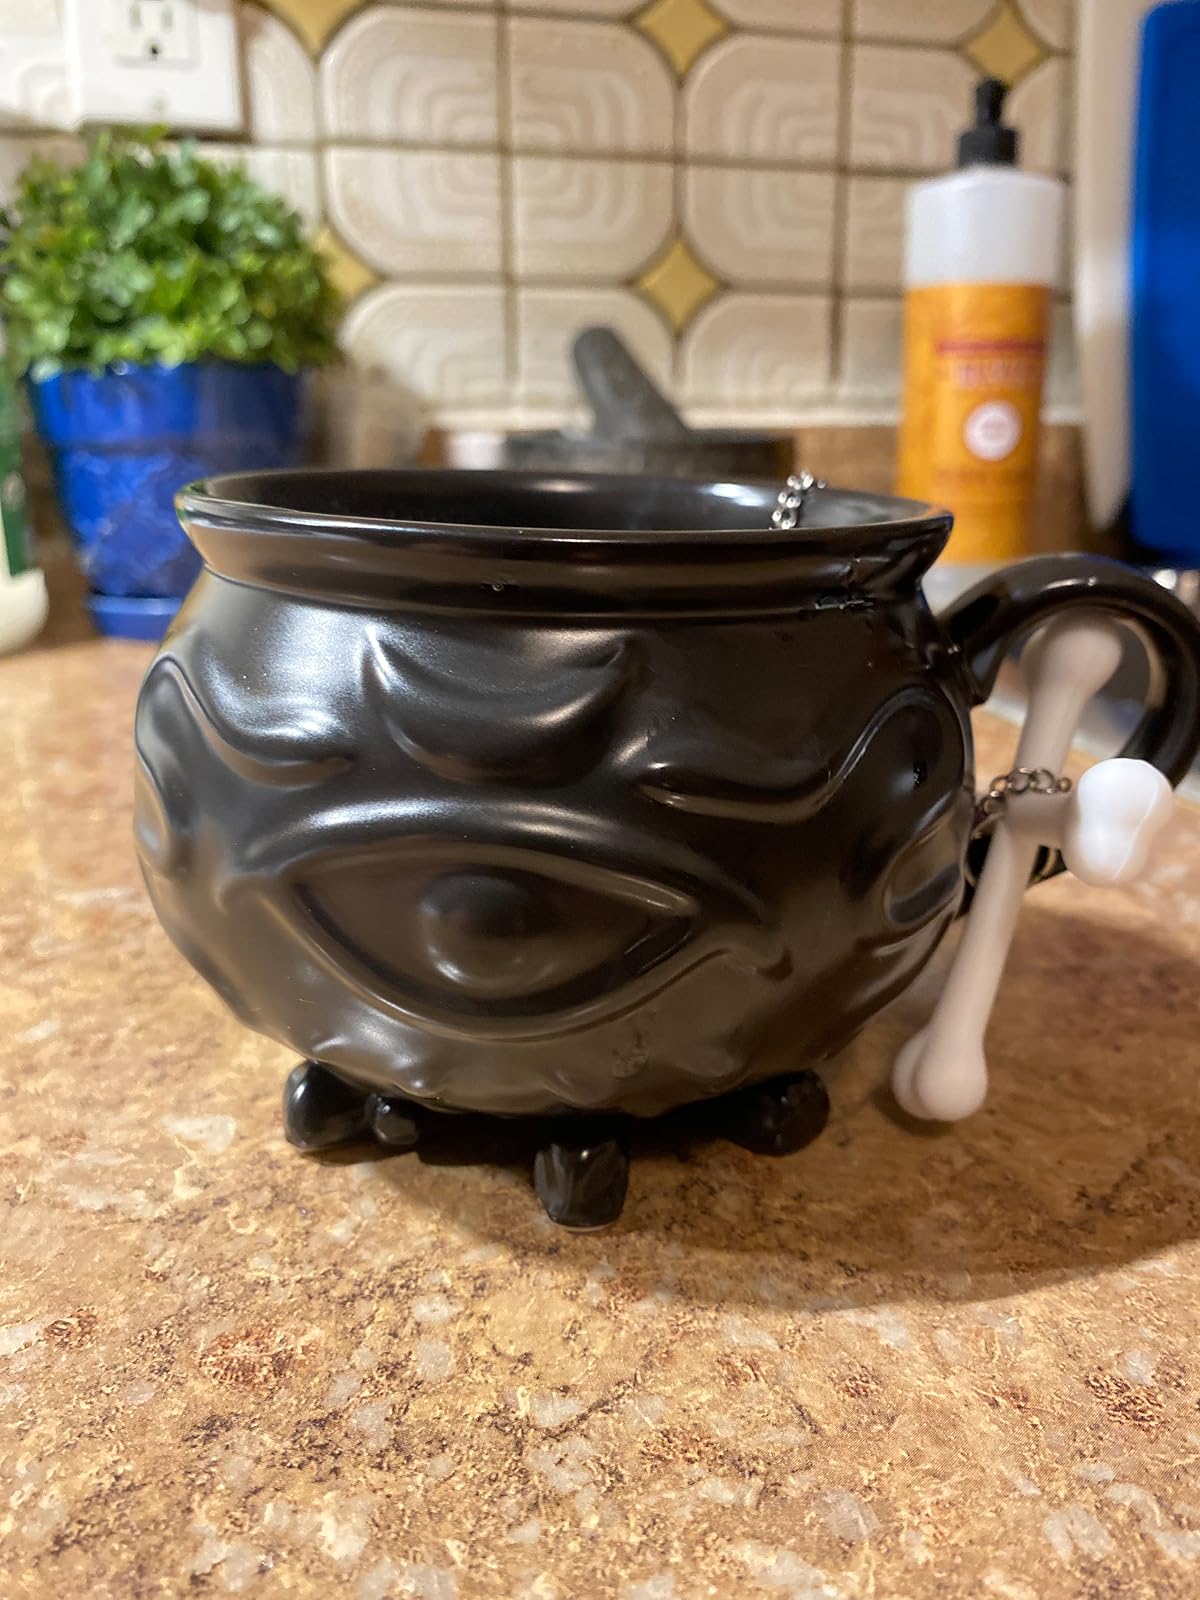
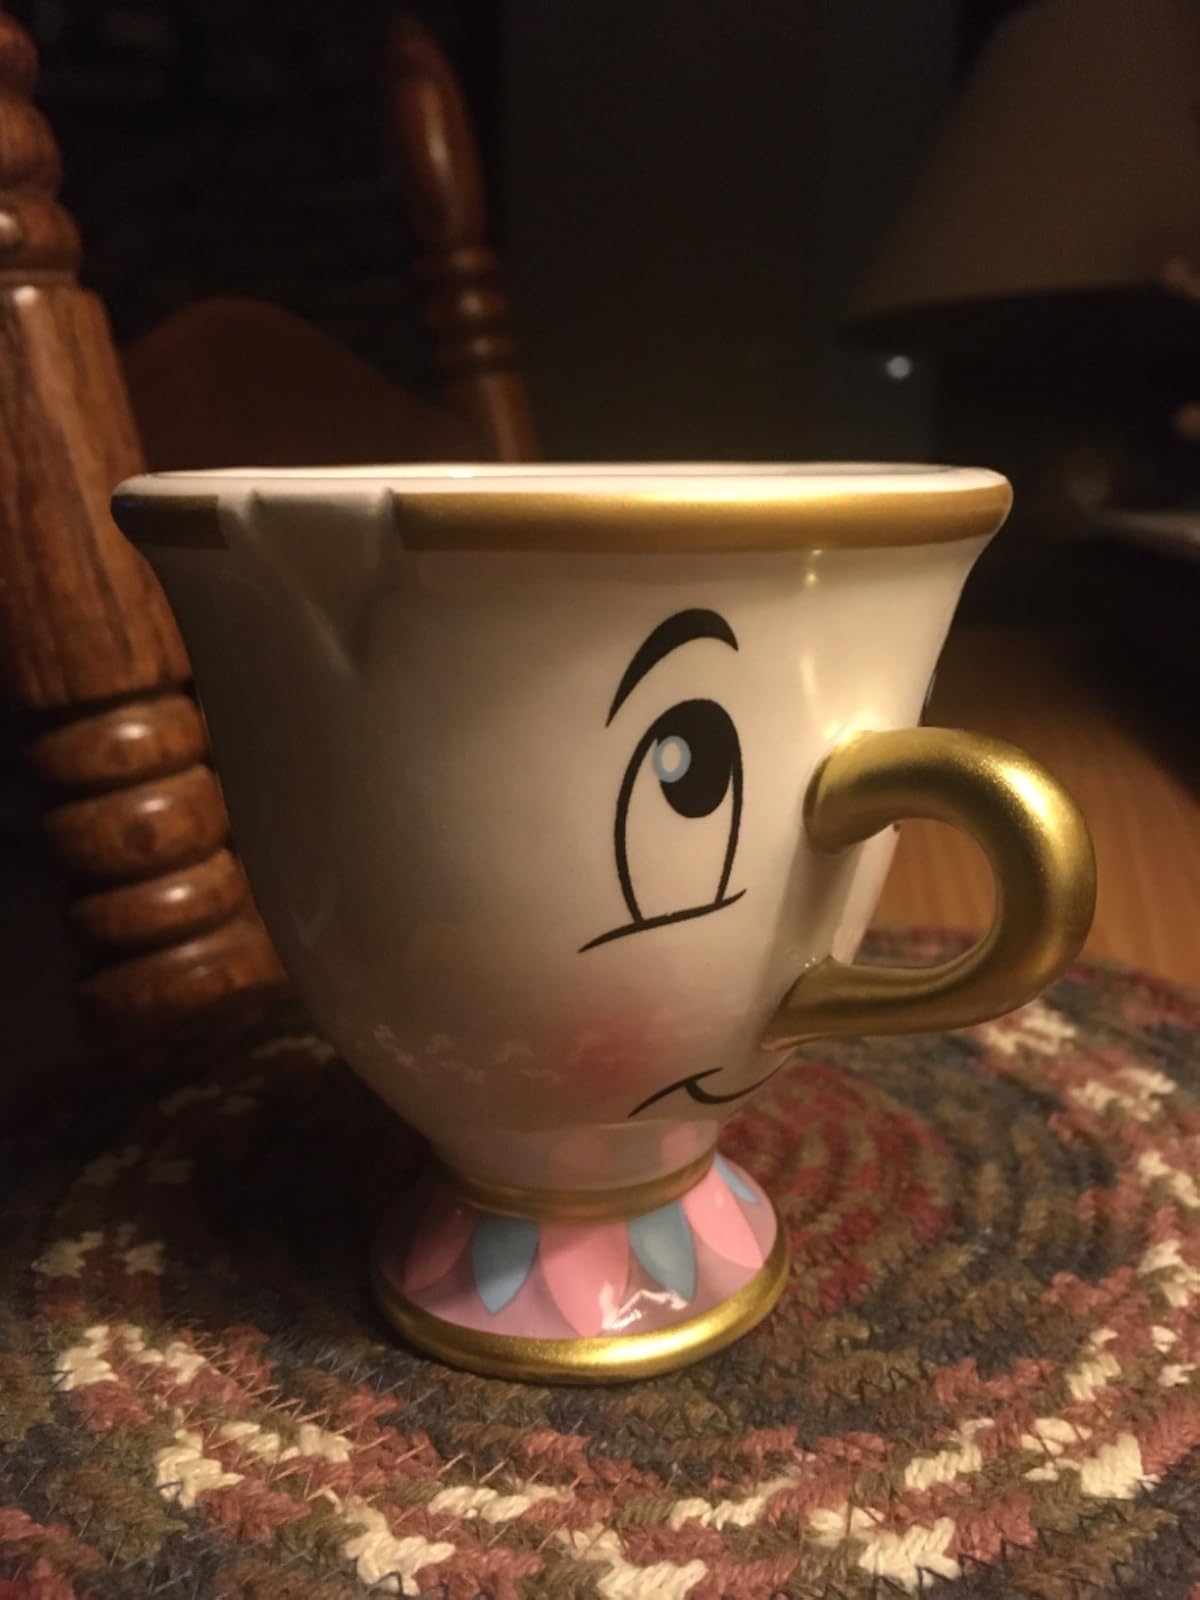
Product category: items_mug
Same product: no